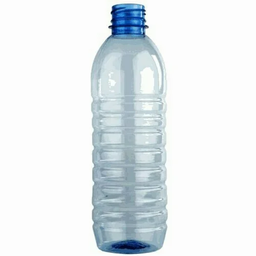
Label: bottles